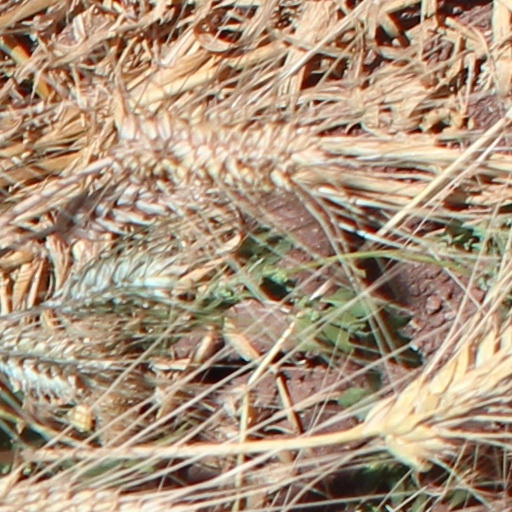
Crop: wheat